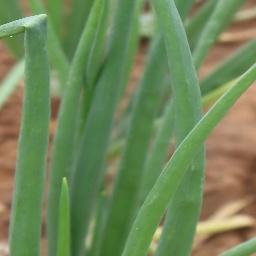
Label: healthy